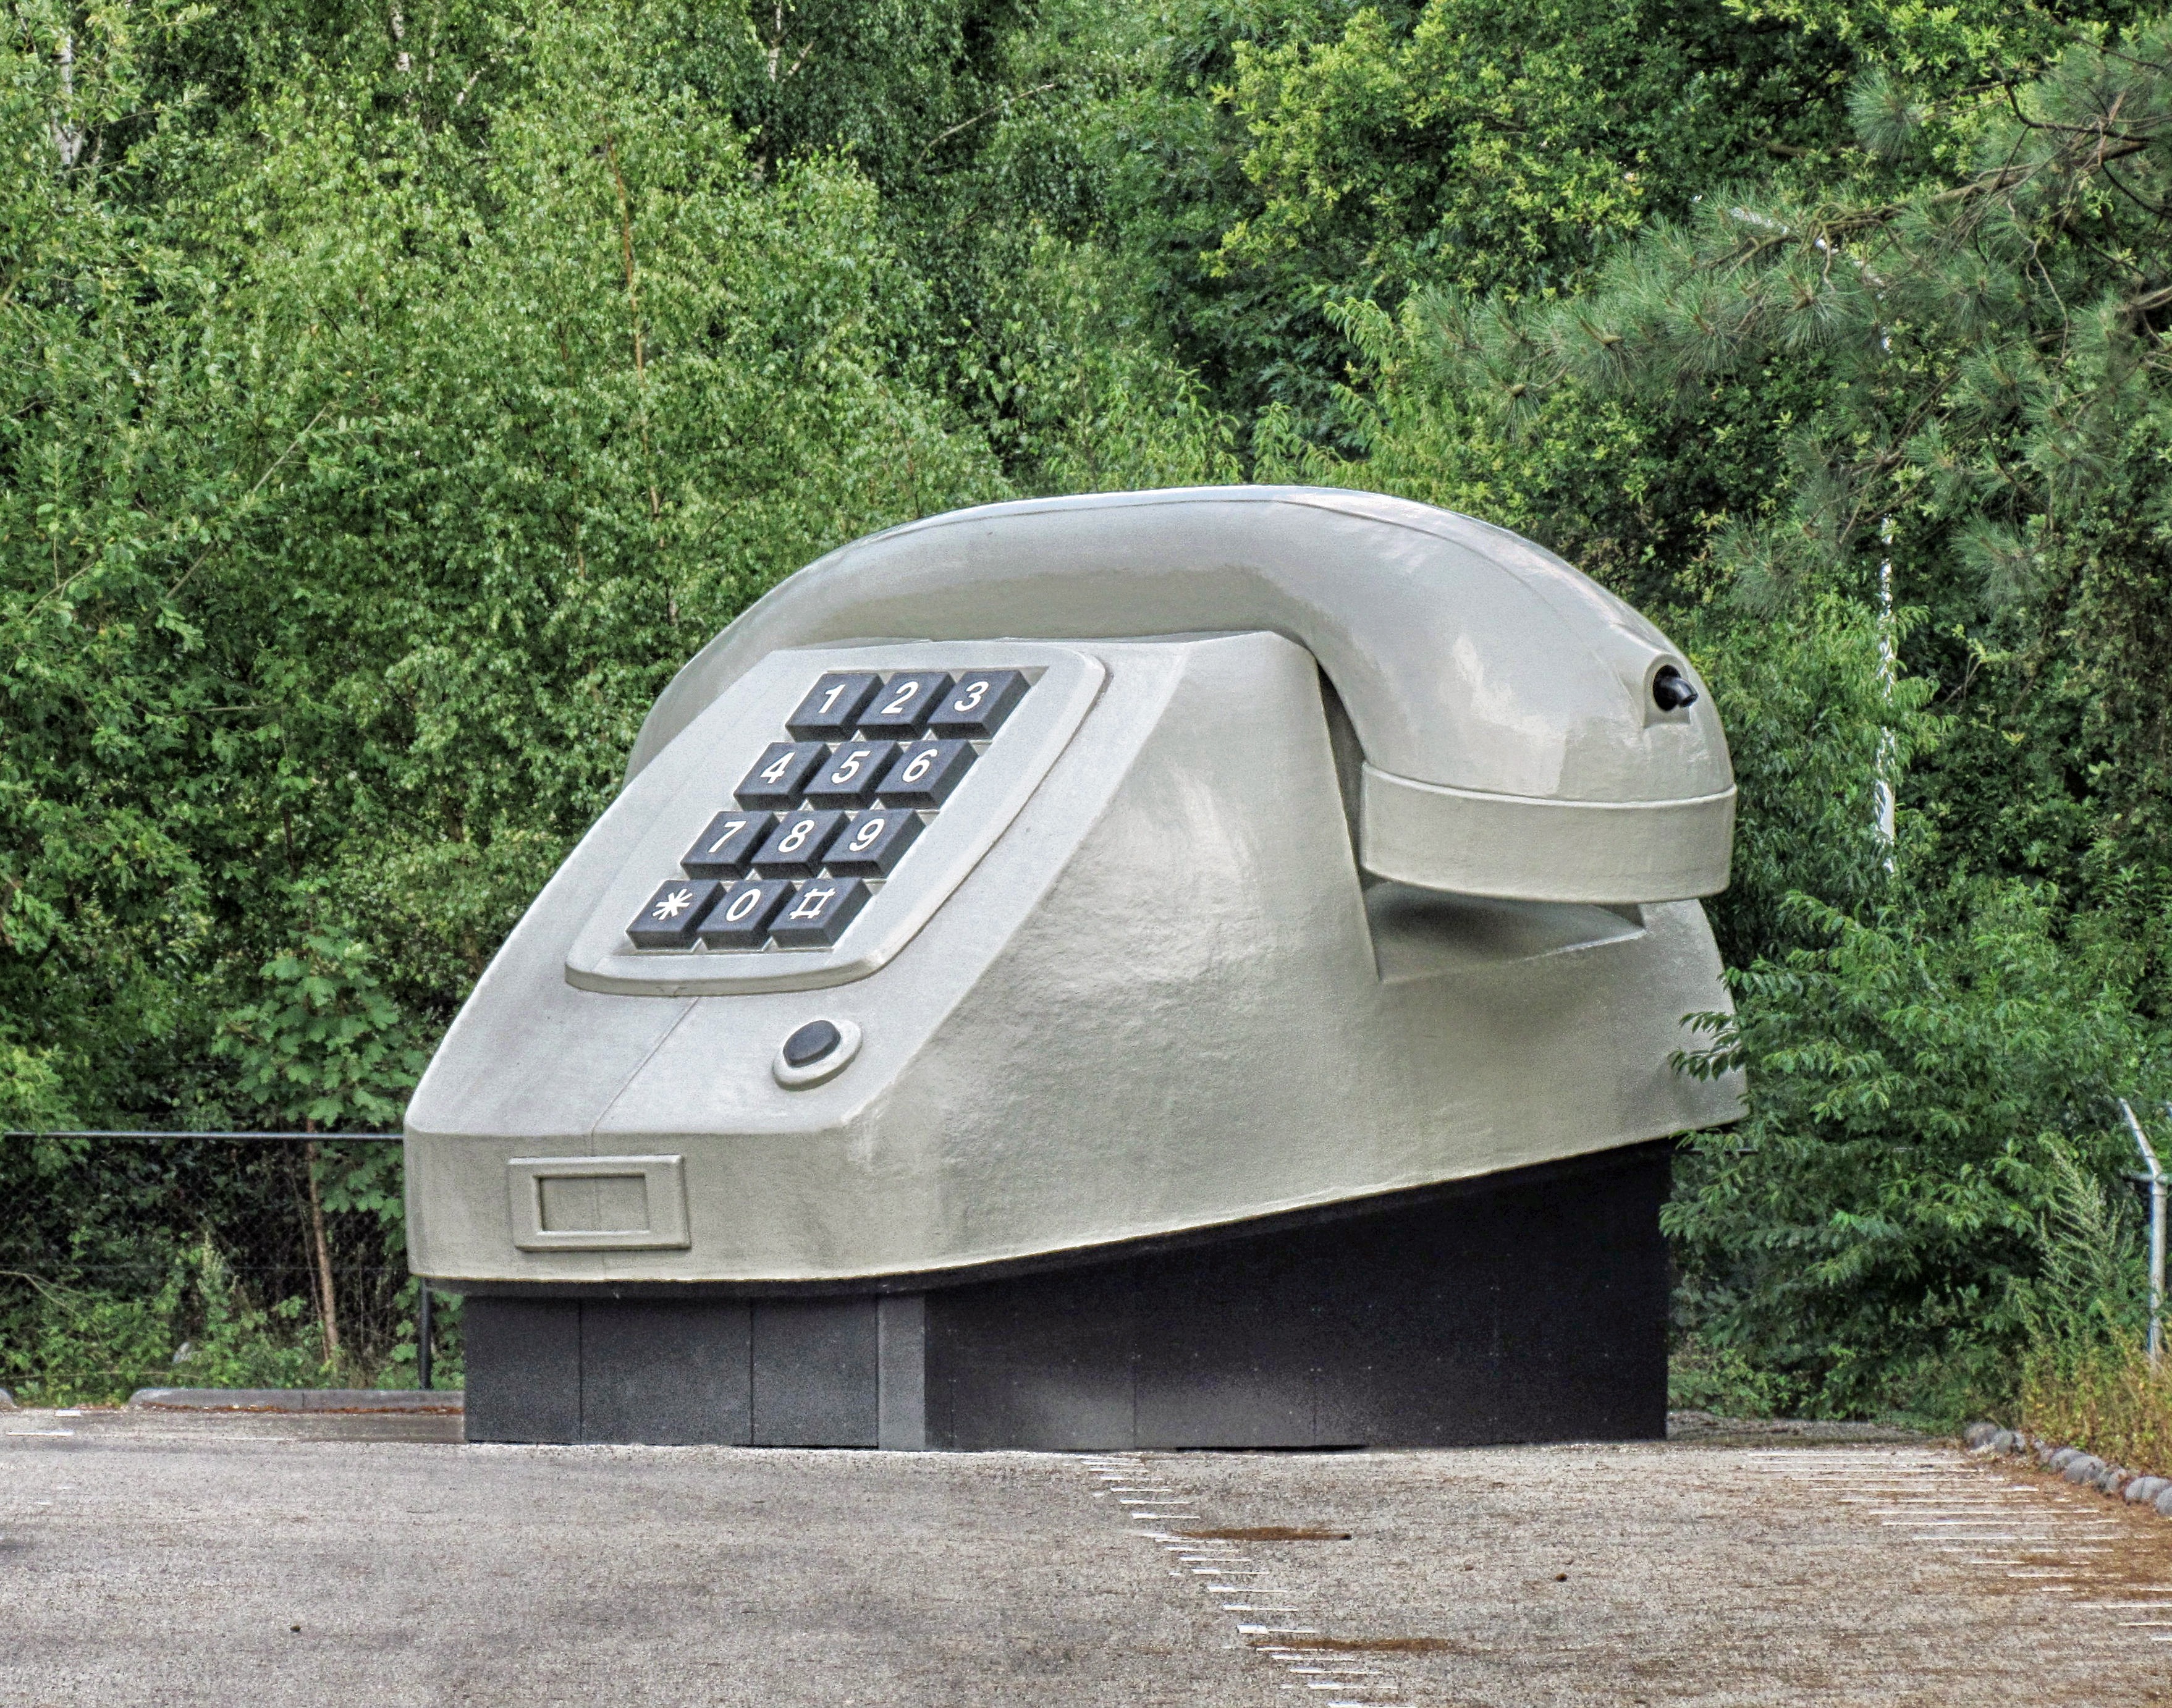
wheel, transport, vehicle, artistic, trees, sculpture, hdr, art, netherlands, different, ecosystem, unique, automotive exterior, large phone